Daniel Kastler

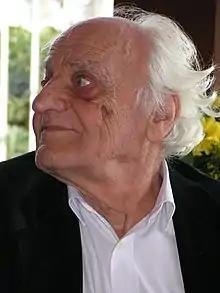
Daniel Kastler in 2006

Daniel Kastler (4 March 1926 – 4 July 2015) was a French theoretical physicist, working on the foundations of quantum field theory and on non-commutative geometry.